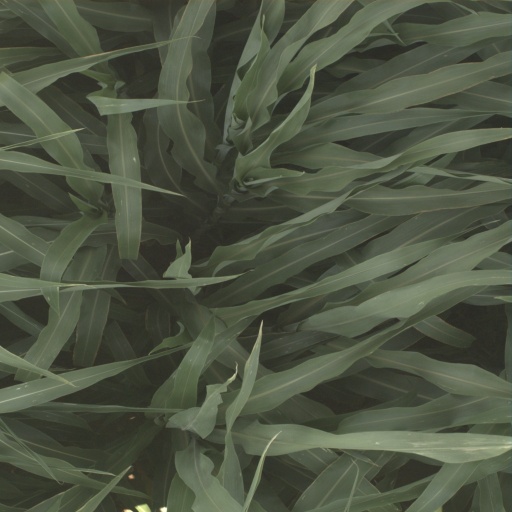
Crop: sorghum